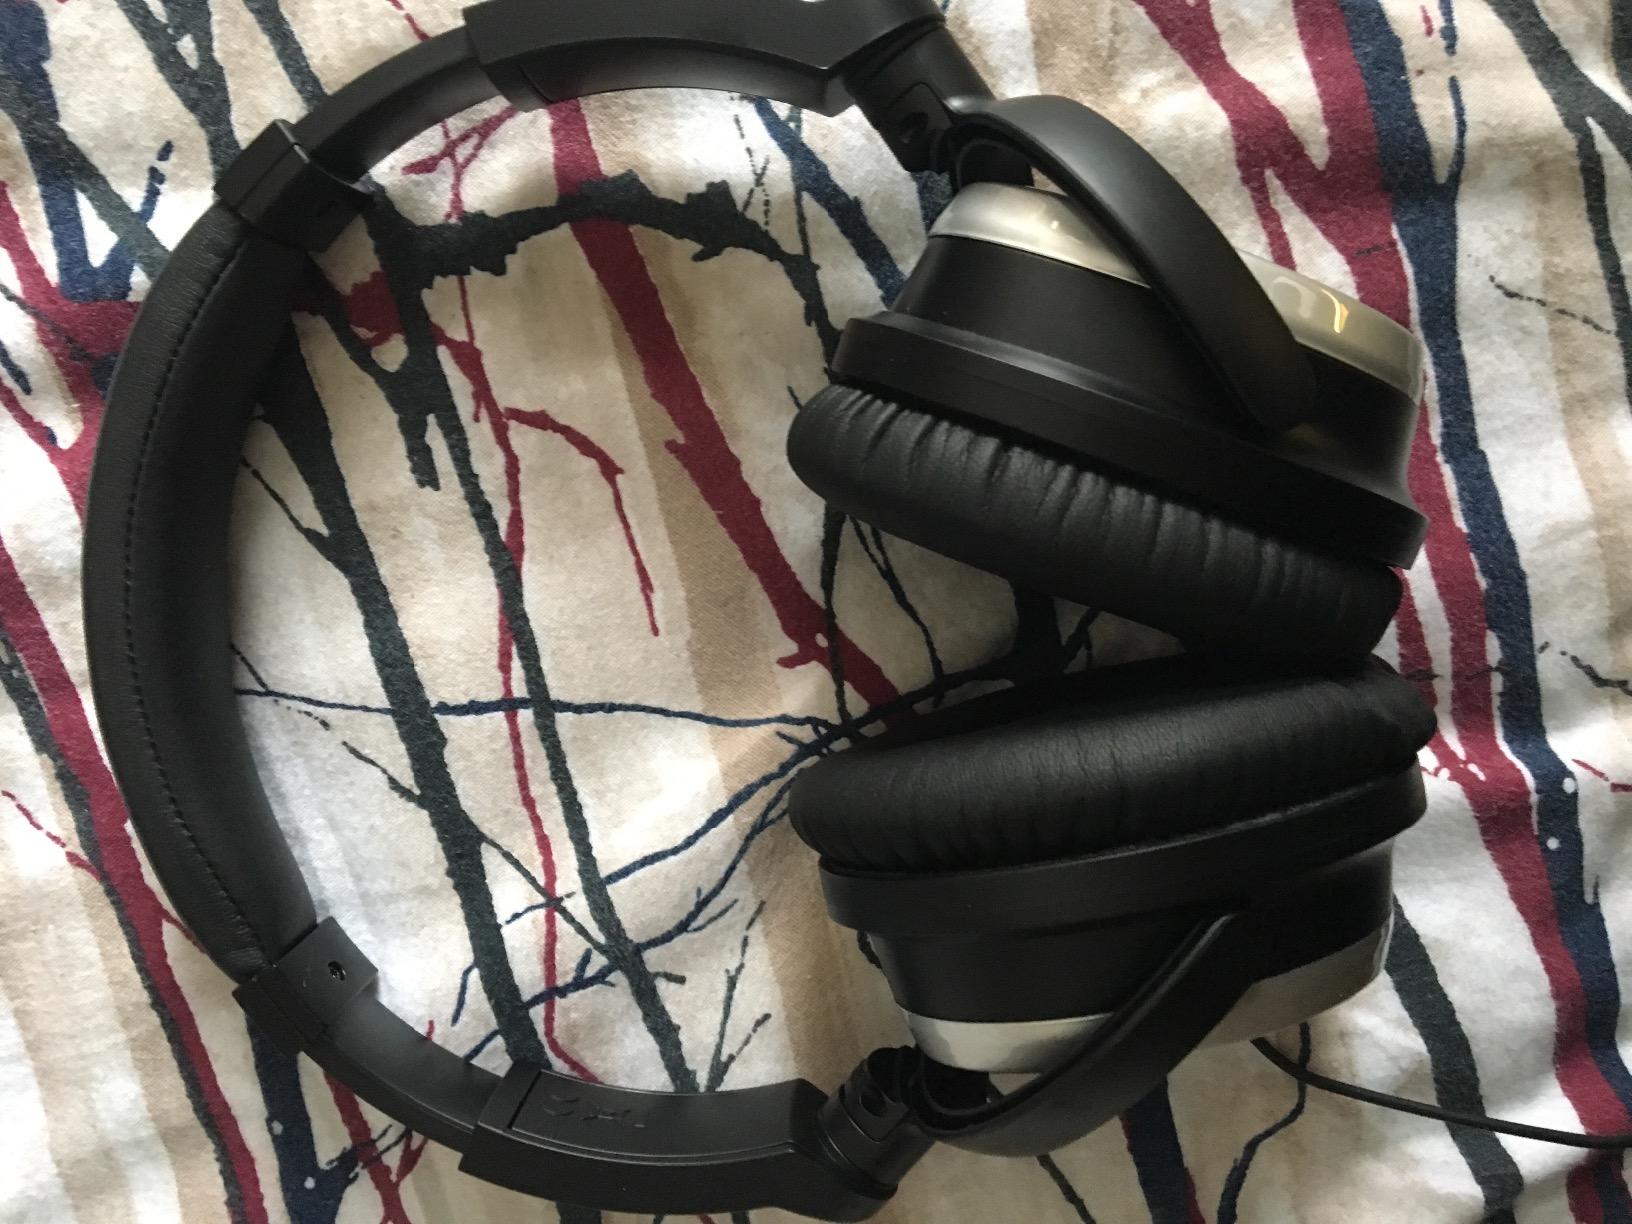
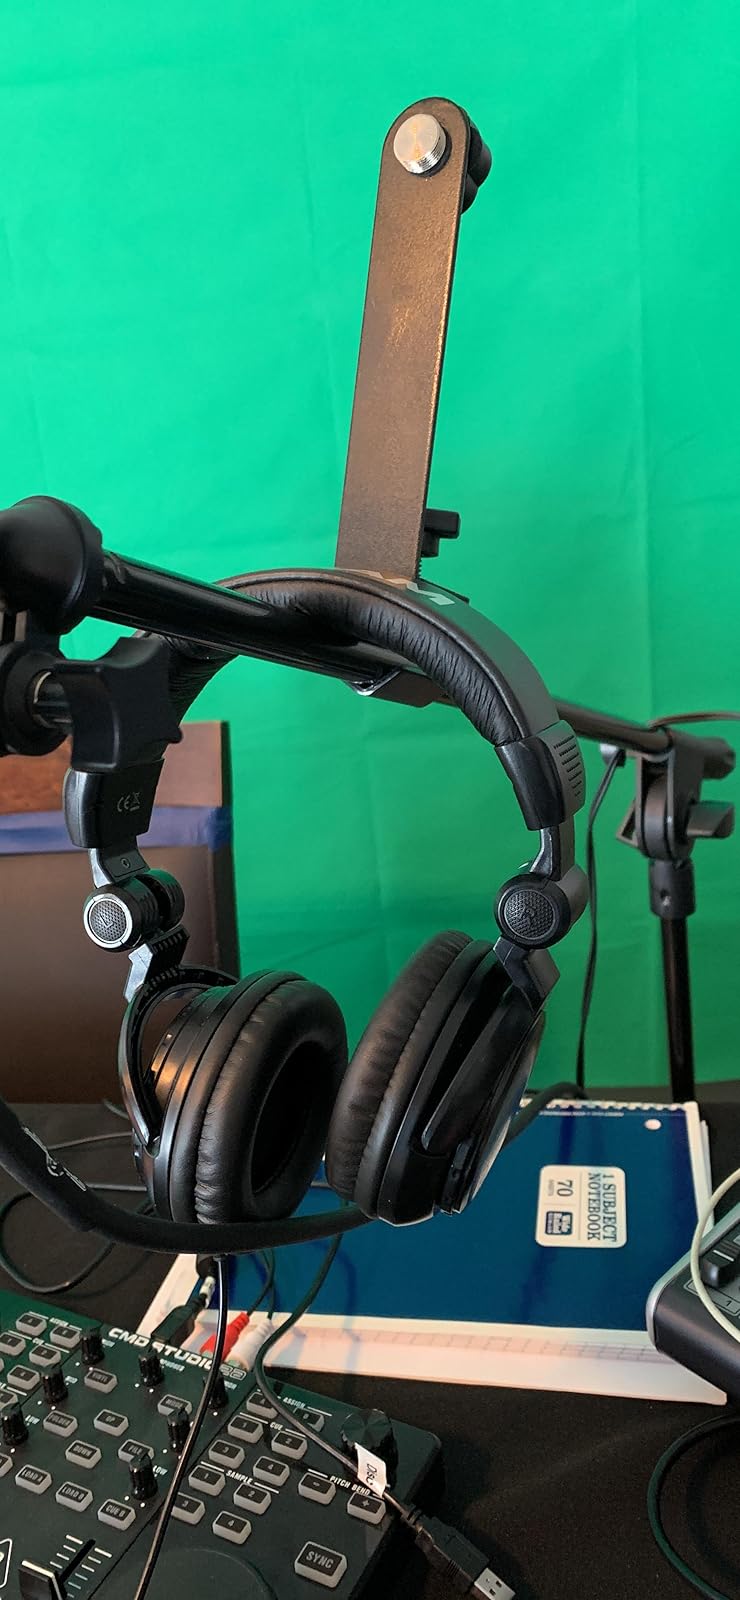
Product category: headphones
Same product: no